Terezín

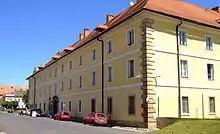
Former Magdeburg Barracks

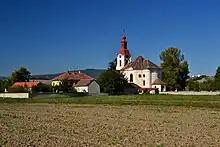
Church of Saint Adalbert in Počaply

Terezín Fortress is one of the most visited memorial sites in Central Europe. In 2002, the fortress, which was in a deteriorated condition, was listed in the 2002 World Monuments Watch by the World Monuments Fund. The organization called for a comprehensive conservation plan, while providing funding for emergency repairs from American Express. A conservation plan was eventually developed in cooperation with national authorities.